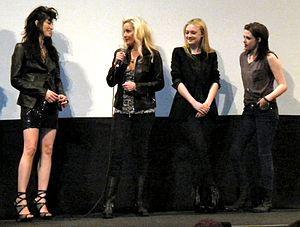
Les Runaways est un film biographique américain écrit et réalisé par Floria Sigismondi d'après l'autobiographie de Cherie Currie, mettant en scène Kristen Stewart dans le rôle de Joan Jett, Dakota Fanning en Cherie Currie, Stella Maeve, Scout Taylor-Compton, Michael Shannon. Produit par River Road Entertainment, ce film est sorti dans les salles en 2010.